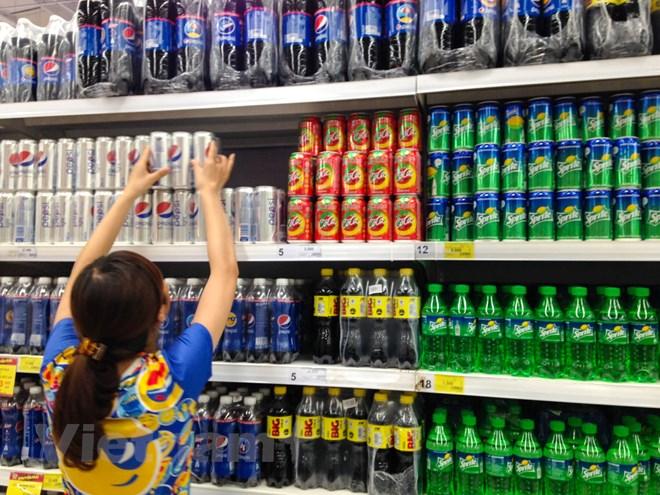
có nhiều lon và chai nước xuất hiện ở trên kệ